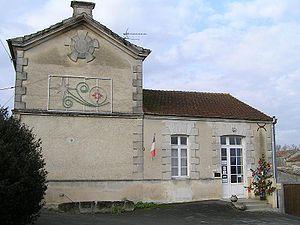
Massac est une commune du Sud-Ouest de la France située dans le département de la Charente-Maritime.